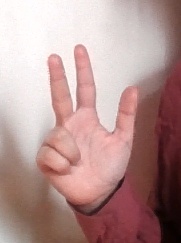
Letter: al